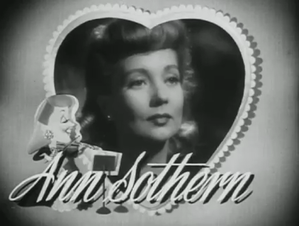
Three Hearts for Julia est un film américain réalisé par Richard Thorpe, sorti en 1943.